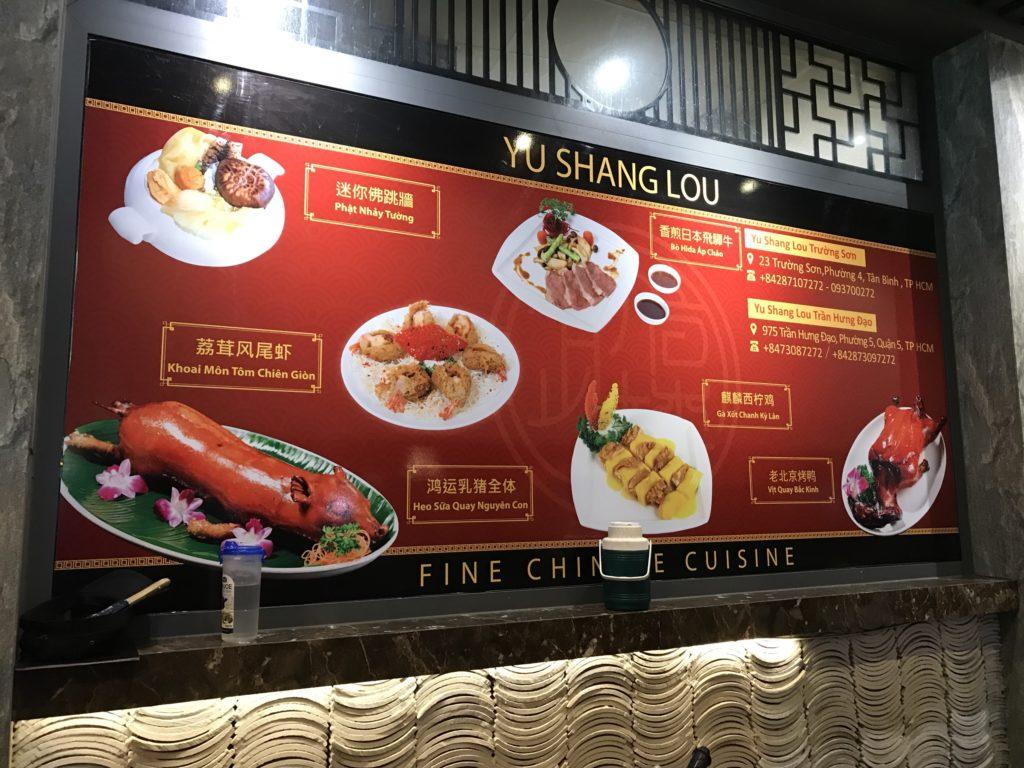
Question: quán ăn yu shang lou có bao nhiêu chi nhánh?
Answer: quán ăn có hai chi nhánh